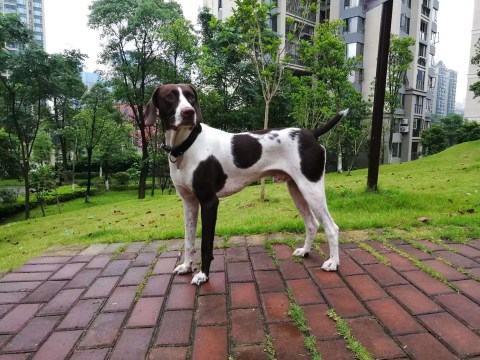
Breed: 276-n000112-English_springer